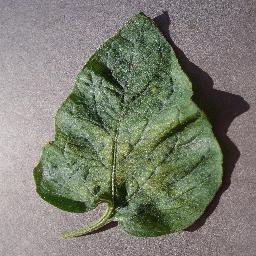
Label: Tomato___Spider_mites Two-spotted_spider_mite